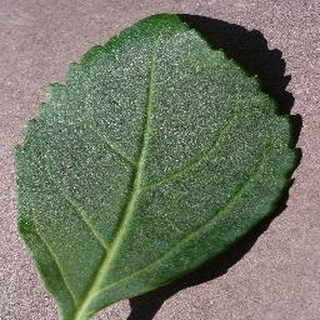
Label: healthy_cherry